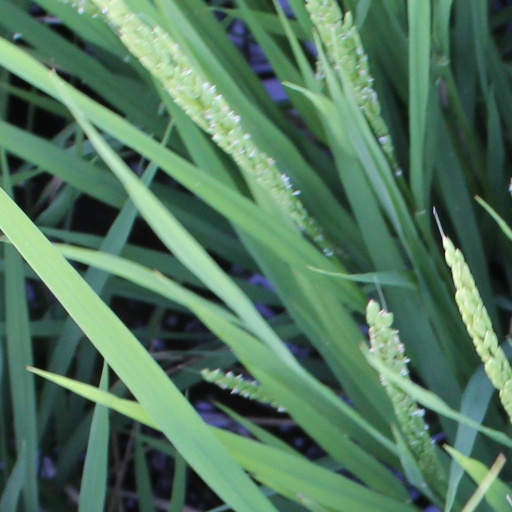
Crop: rice